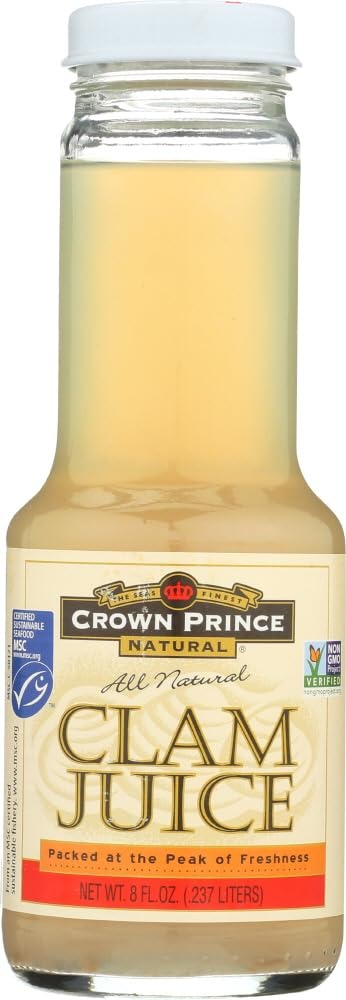
Item Name: Crown Prince Clam Juice ( 12x8 OZ)
Product Description: Save On Crown Prince 12X 8 Oz Clam Juice<Br><Br>Free Of Additives, Our Clam Juice Is Of Superior Quality And Taste. Clam Juice Is An Excellent Addition To Your Pantry For Soups, Stews, Sauces And Stuffings. It Is Bottled In Clear, Recyclable Glass.: <Br><Br>(Note: This Product Description Is Informational Only. Always Check The Actual Product Label In Your Possession For The Most Accurate Ingredient Information Before Use. For Any Health Or Dietary Related Matter Always Consult Your Doctor Before Use.)
Value: 12.0
Unit: Count

Price: 75.5